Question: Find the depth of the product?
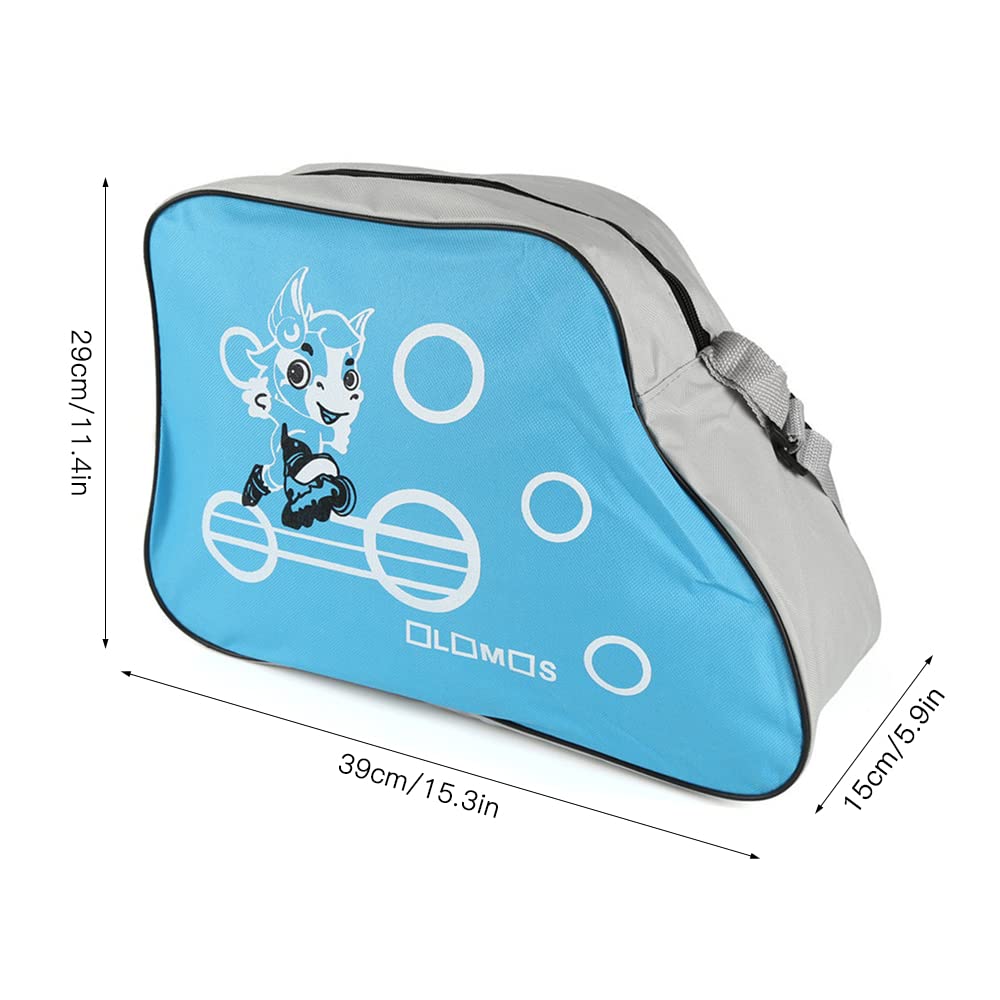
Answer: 39.0 centimetre